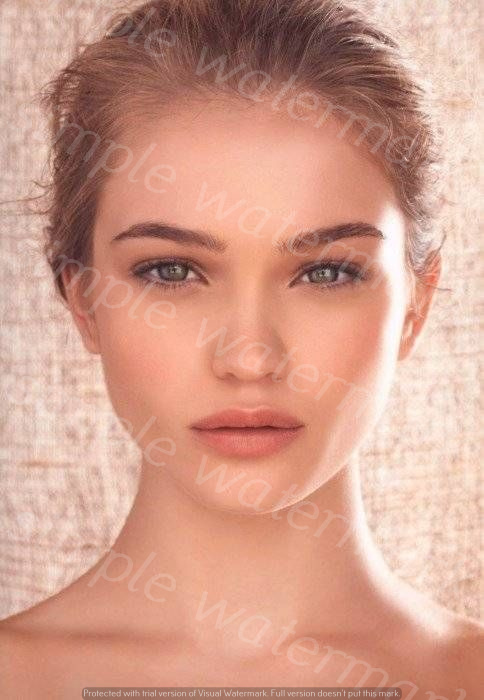
Label: Watermark